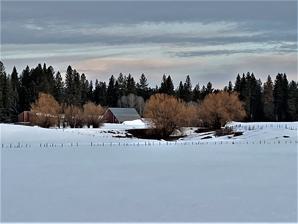
Building: Matt N. Hill Homestead Barn
Country: United States of America
Year built: 1903
United States historic place Matt N. Hill Homestead Barn U.S. National Register of Historic Places Barn as seen from a Ely Road in 2021 Show map of Idaho Show map of the United States Location Southeast of McCall, Idaho Coordinates 44°53′2″N 116°3′26″W / 44.88389°N 116.05722°W / 44.88389; -116.05722 Area 2.5 acres (1.0 ha) Built c.1903 Architectural style Finnish Homestead Barn MPS Long Valley Finnish Structures TR NRHP reference No. 82000362 Added to NRHP November 17, 1982 The Matt N. Hill Homestead Barn near McCall, Idaho was built in about 1903. It was listed on the National Register of Historic Places in 1982. It is a basilica plan barn which is 50 by 60 feet (15 m × 18 m) in plan. It has a steep roof and a pointed hay hood . In 1980 the barn was in very good condition and was used for storing farm equipment. Its roof shingles had been replaced by a metal roof, but its interior was virtually unchanged from its original status. References